Tim Berners-Lee

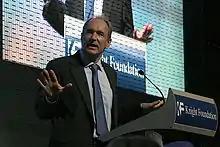
Berners-Lee speaking at the launch of the World Wide Web Foundation

By 2010, he created data.gov.uk alongside Nigel Shadbolt. Commenting on the Ordnance Survey data in April 2010, Berners-Lee said: "The changes signal a wider cultural change in government based on an assumption that information should be in the public domain unless there is a good reason not to—not the other way around." He went on to say: "Greater openness, accountability and transparency in Government will give people greater choice and make it easier for individuals to get more directly involved in issues that matter to them."